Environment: real
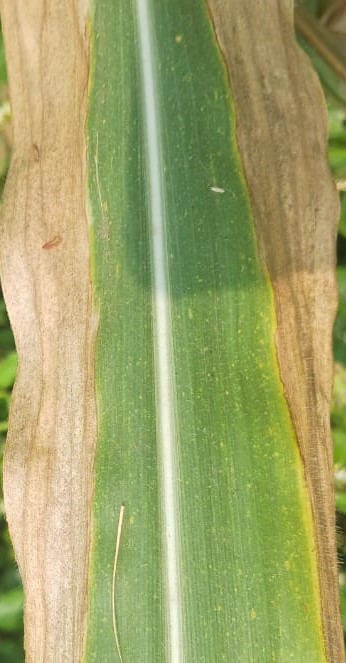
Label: potassium_deficiency